Lancelot Andrewes

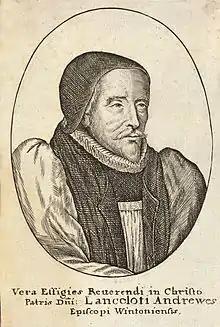
Portrait of Andrewes by Hollar

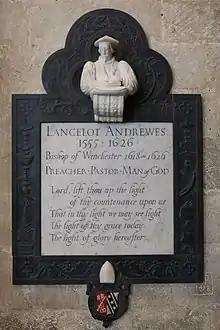
Memorial in Winchester Cathedral

Two generations later, Richard Crashaw caught up the universal sentiment, when in his lines "Upon Bishop Andrewes' Picture before his Sermons" he exclaims: